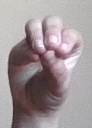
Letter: ha